Lycopane

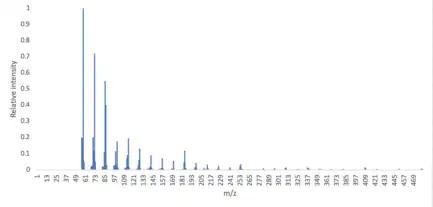
Mass spectrum of lycopane.

Gas chromatography-mass spectrometry is a common tool for detecting and analyzing biomarkers. Depending on the stationary phase used in the column, lycopane tends to co-elute with the "n"-C alkane. Its tail-to-tail linkage yields diagnostic mass fragments. The mass spectrum has a periodic fragmentation pattern.